The Blood Brothers (band)

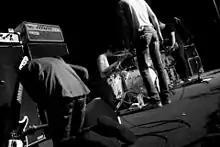
The Blood Brothers performing in Germany in 2007

The band officially broke up in June 2007, but kept the information from the public until November 2007. Rumors of the disbandment can be traced as far back as July.